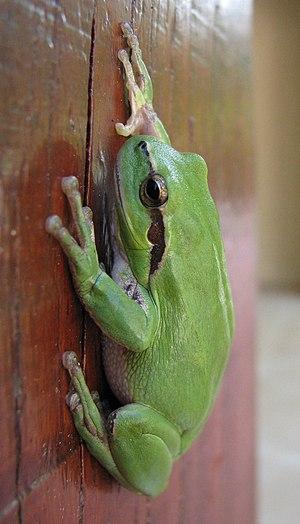
Hyla meridionalis, la rainette méridionale, est une espèce d'amphibiens de la famille des Hylidae. Très proche parente de la rainette verte et de la rainette italienne, la méridionale s'en distingue par un chant plus lent et une bande latérale sombre qui souligne les yeux, mais s'arrête avant les antérieurs, ne se prolongeant pas sur les flancs.